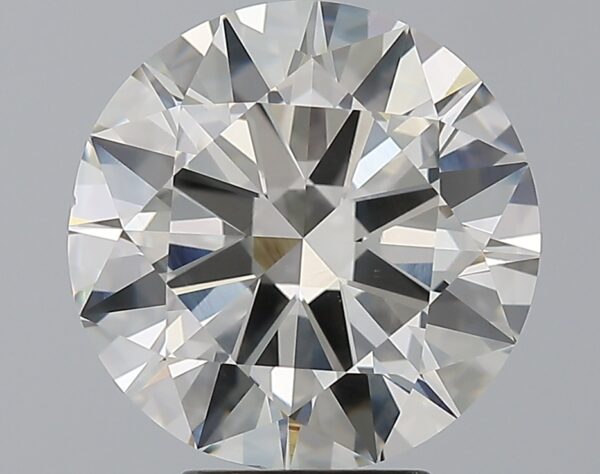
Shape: round
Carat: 5
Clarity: VS2
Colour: I
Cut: EX
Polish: EX
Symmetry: EX
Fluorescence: F
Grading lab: GIA
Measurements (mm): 11.09 x 11.17 x 6.56